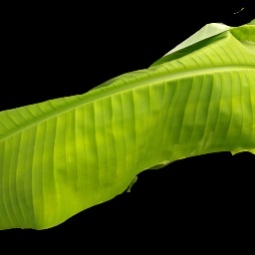
Label: Zinc